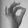
ASL letter: F